Roman Catholic Archdiocese of St. Louis

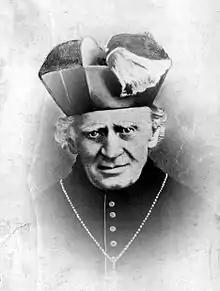
Archbishop Kenrick (pre-1896)

Pope Pius IX elevated the Diocese of St. Louis to the Archdiocese of St. Louis on July 20, 1847, naming Kenrick as its first archbishop. By 1850, the archdiocese was operating ten parishes in the City of St. Louis.